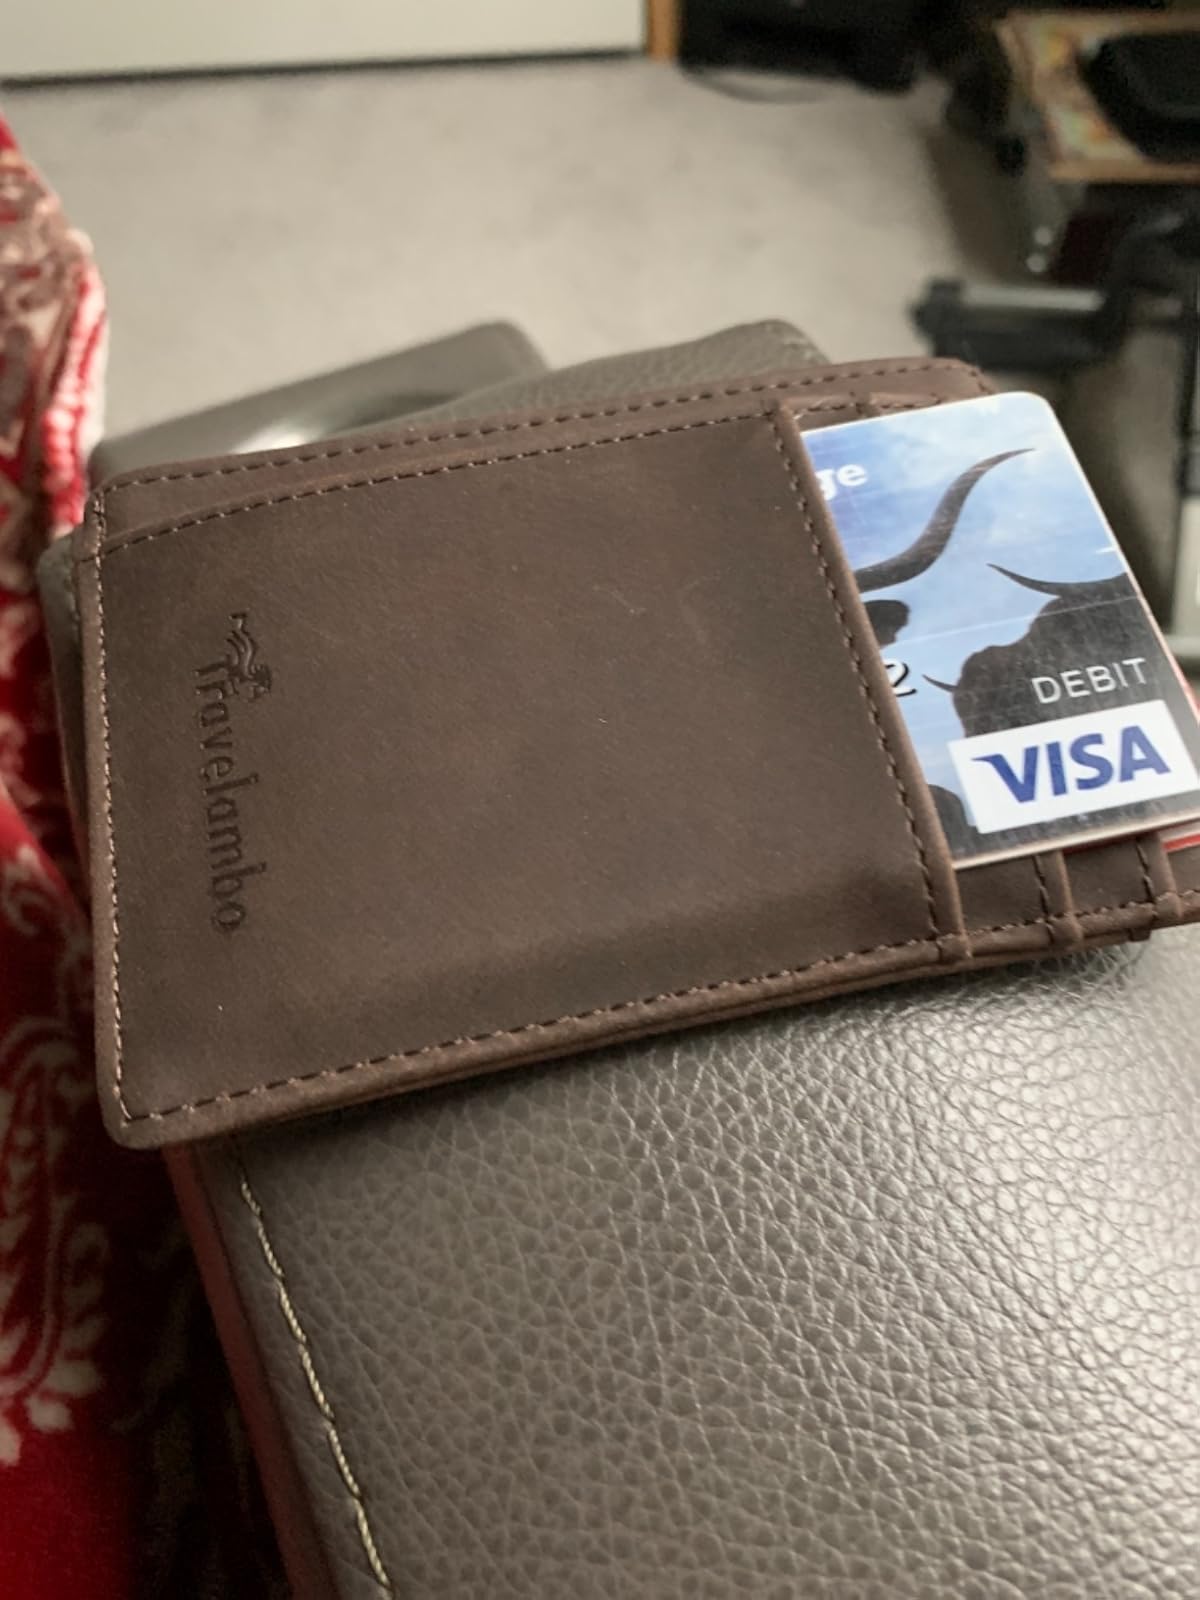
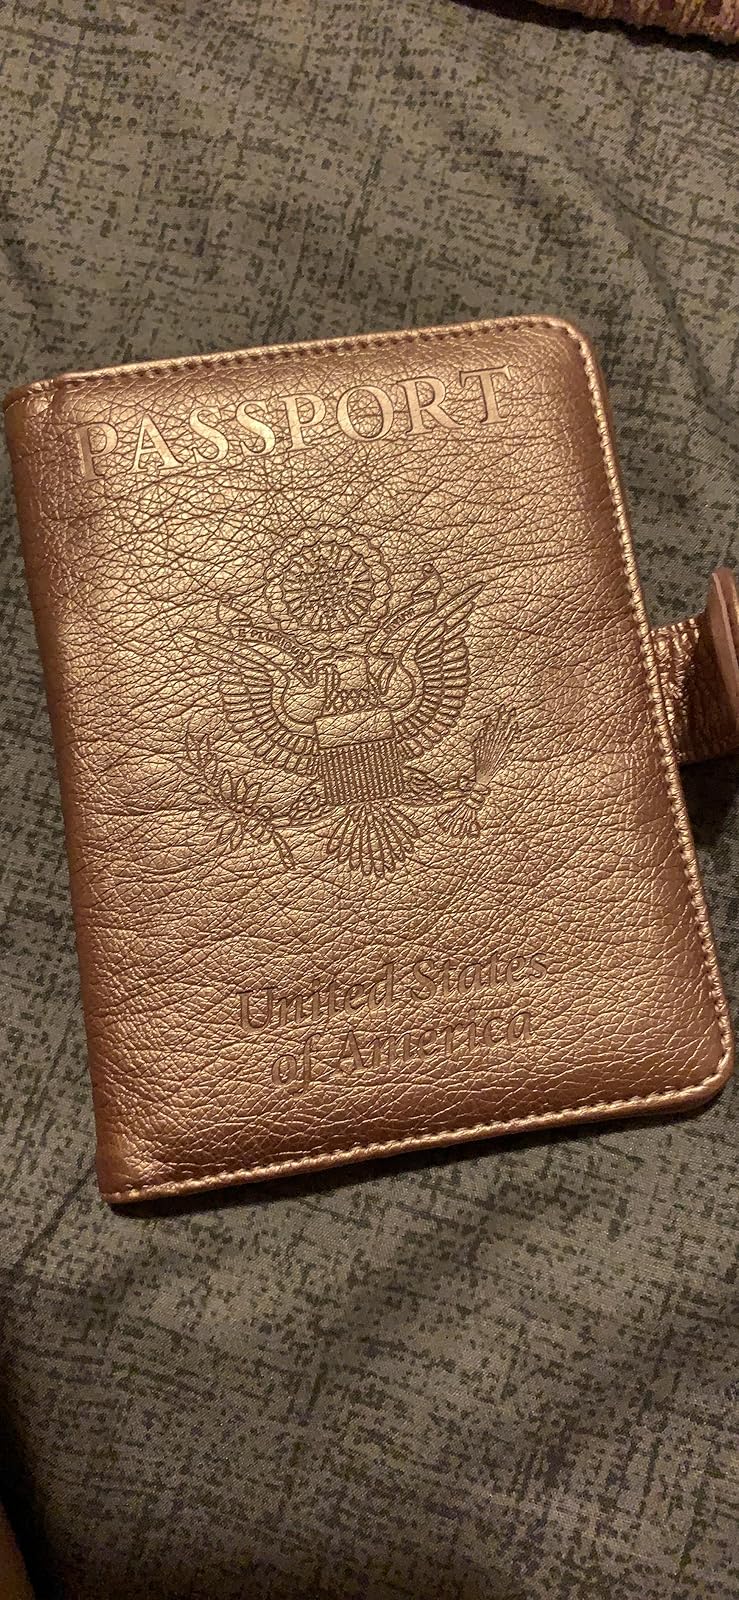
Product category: accessories_wallet
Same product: no